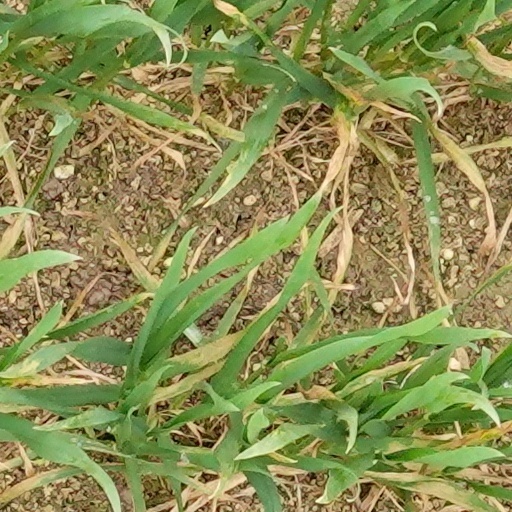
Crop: wheat